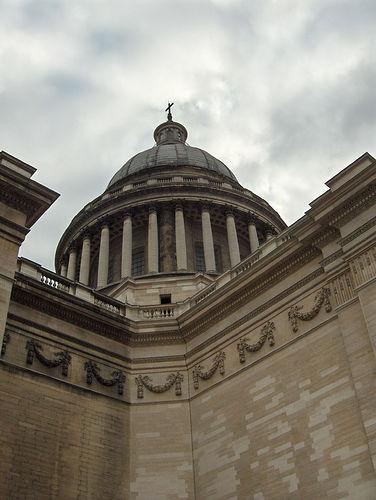
Weather: cloudy or overcast